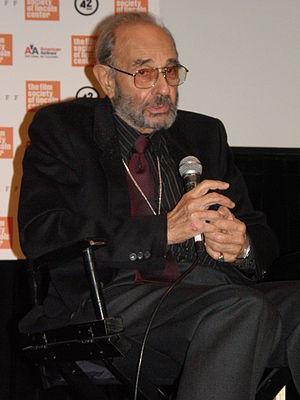
Stanley Donen est un réalisateur américain né le 13 avril 1924 à Columbia et mort le 21 février 2019 à New York.
Le film musical est un genre cinématographique qui contient de la musique, des chansons ou de la danse. Il peut être confondu avec la comédie musicale, forme de théâtre où ont été ajoutées de la musique, des chansons et de la danse.